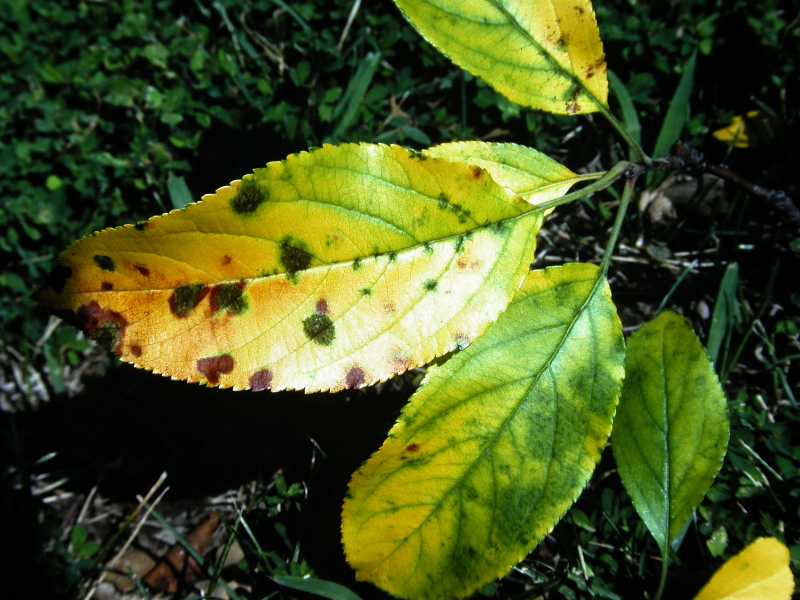
Plant: Apple
Disease: apple scab